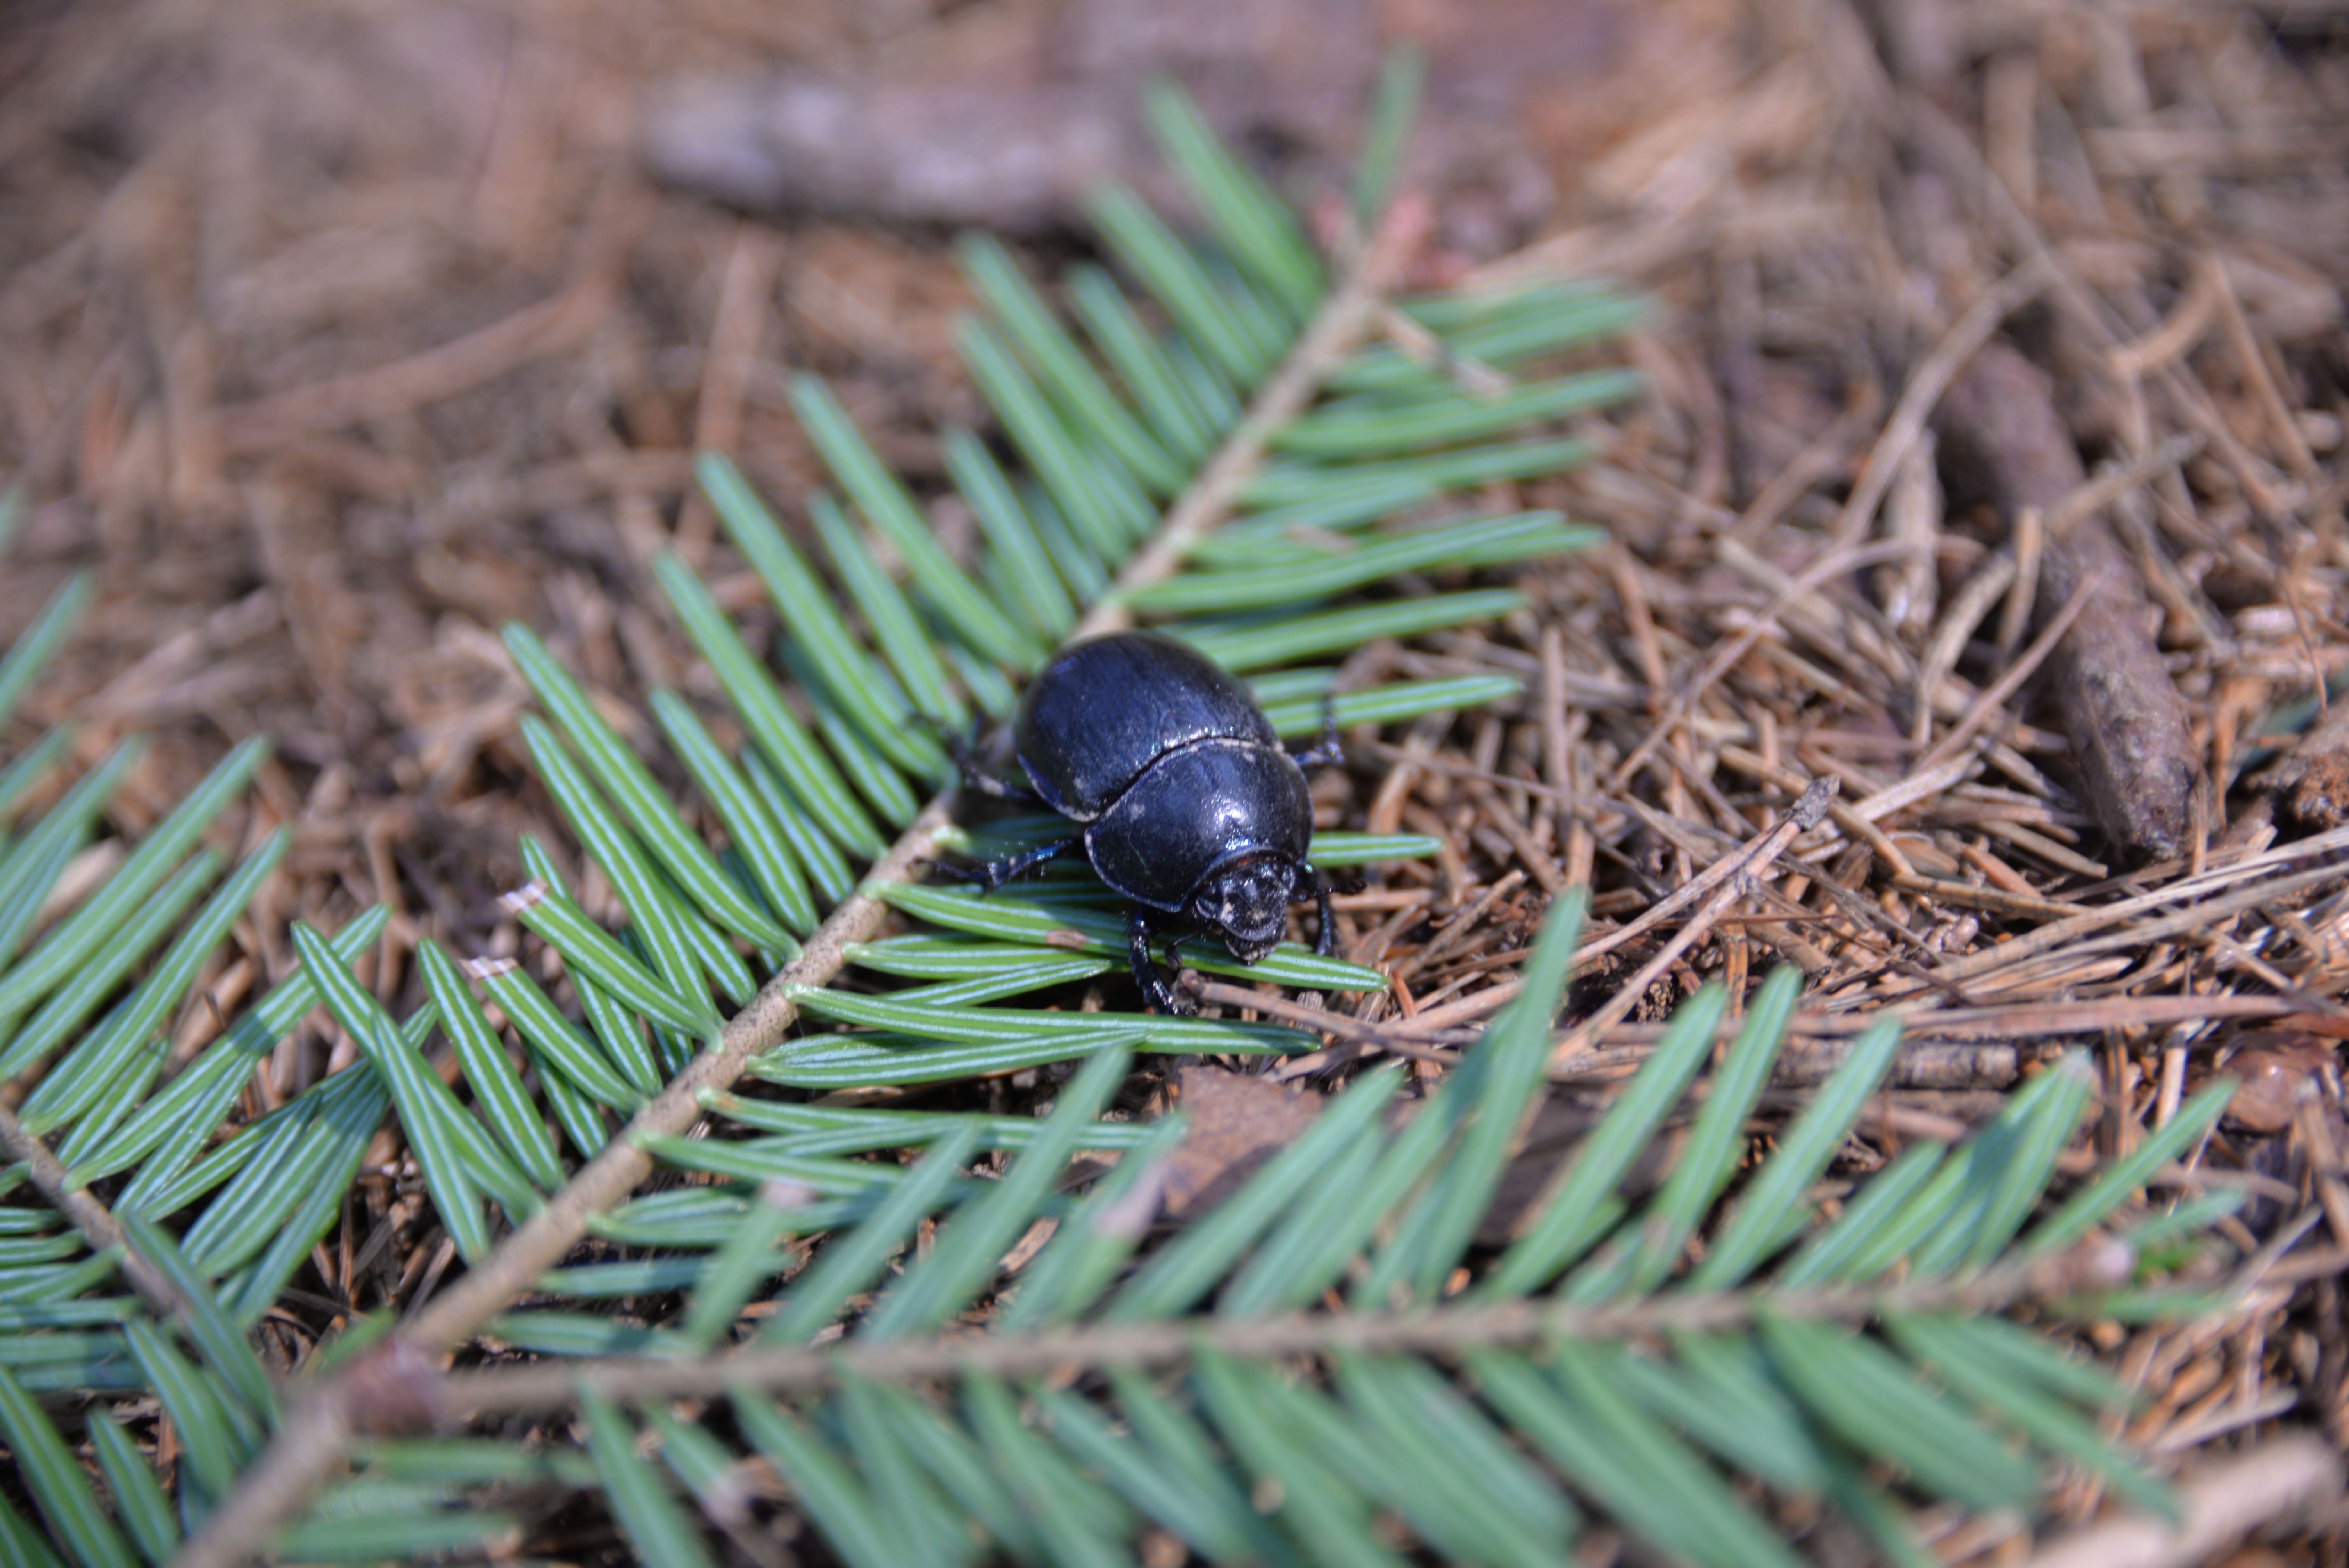
tree, nature, grass, branch, plant, leaf, flower, wildlife, green, insect, botany, close, flora, fauna, invertebrate, conifer, close up, forest floor, spruce, beetle, macro photography, dung beetle, woody plant